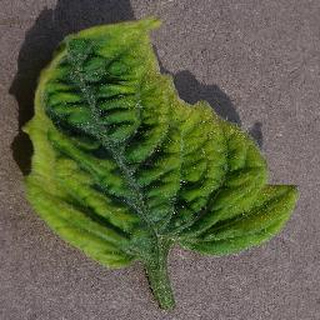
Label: tomato_yellow_leaf_curl_virus